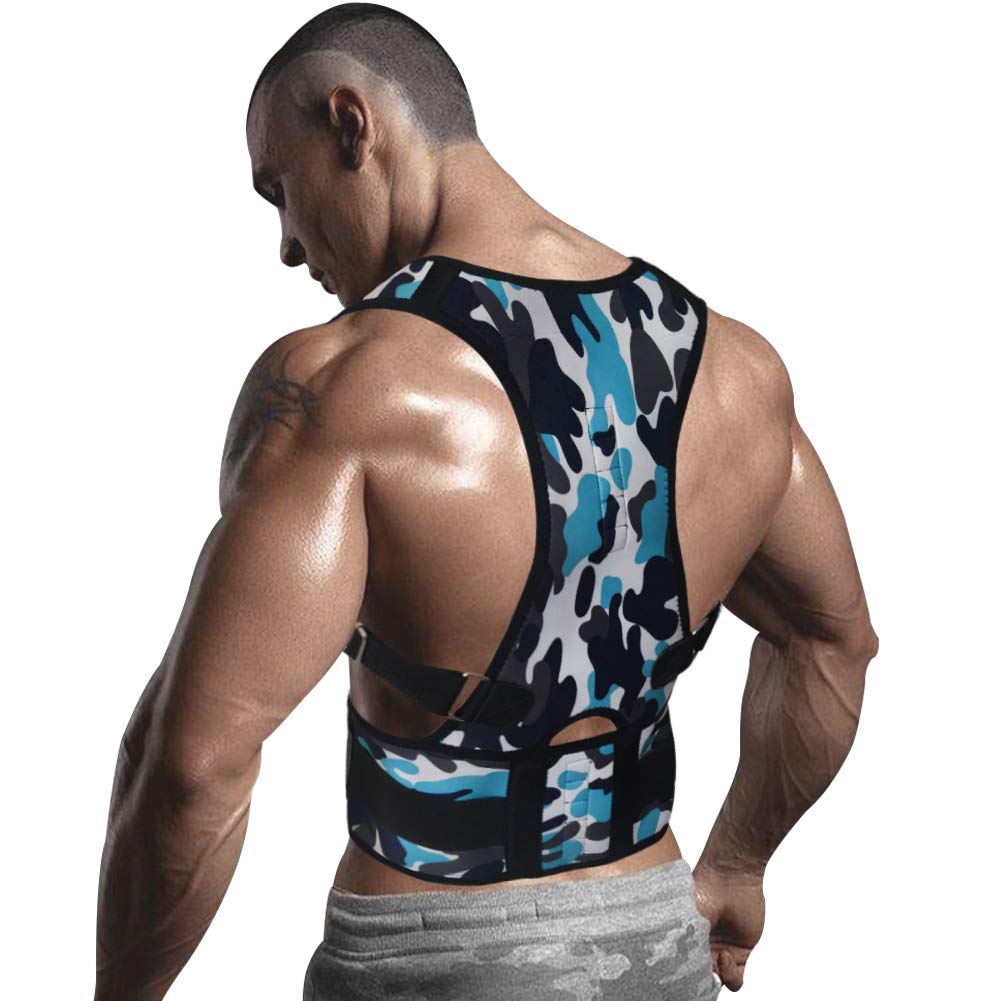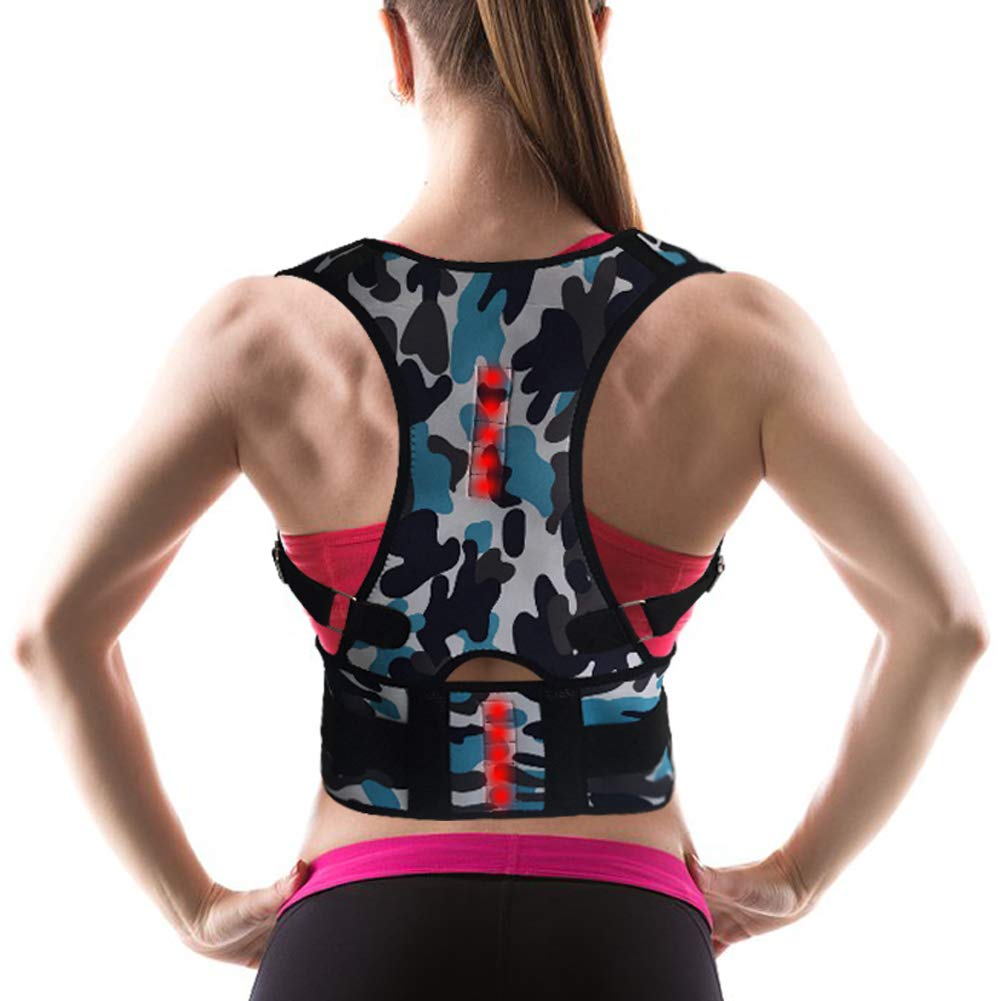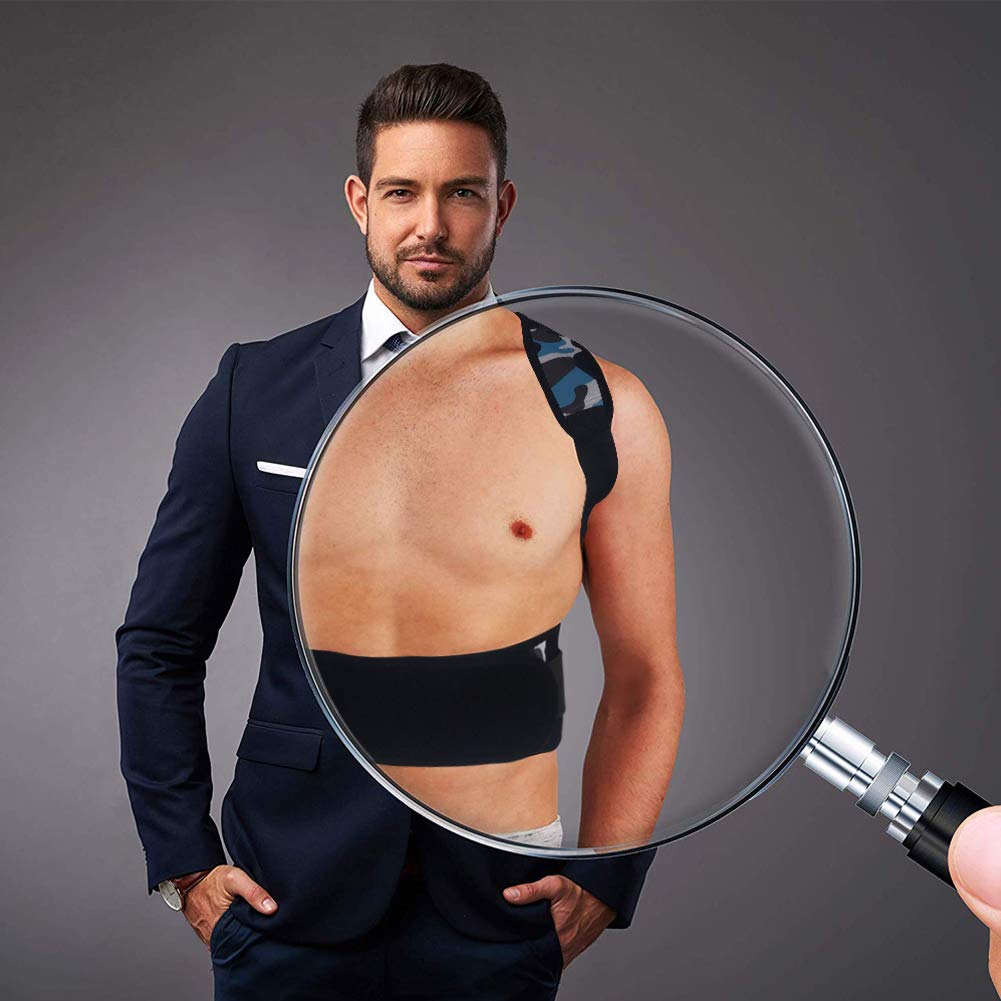
10 Magnets Back Braces for Back Pain - Best Fully Adjustable Posture Corrector for Men & Women - Improves Posture and 2 Steel Bone Provides Lumbar Support (Camouflage,Large)
Category: Industrial & Scientific
Adjustable Magnetic Therapy Back Brace Posture Corrector This premium quality Posture Corrector for men and women promises unrivaled support for: slumped and rounded shoulders, hunchback, misaligned spine, sports injuries, uneven shoulders, clavicle injuries,hunching and slouching and much more. Professional Magnetic Back Support Brace: The back brace is based on orthopedist's many years of clinical experience and research.According to the orthopedist's suggestion, it has ten magnets which can improve your blood circulation,relieve the pressure of back,and make better performance. Our mission is to design the most comfortable effective health and wellness products to help you live a good life that is pain free while allowing you to feel more tall, Rediscover his confidence in your own body. Like a soldier, standing tall, full of confidence. A good back brace will give you proper alignment and help you build the muscle memory you need to correct your posture while maintaining your body in a comfortable position. With straighter posture during all of your daily activities spinal pressure on your discs is relieved, reducing pain reduce muscle burden, improve blood circulation, eliminate muscle fatigue. Please Note: For best results wear your brace for 45-65 minutes per day for the first week. then add 20 minutes every day, You may feel uncomfortable for the first 3-4 day, but later you'll get used to wearing the posture corrector therapy back brace Don't pull the straps too tight - it may worsen blood circulation. Wear the best posture corrector directly on body or cotton clothes. Washing Instructions: Hand wash in cold water with a soft detergent.
Features: Magnetic Posture Corrector for Men & Women: The back brace has 5 medical magnets built into the upper back and lower back to promote blood circulation, relieve fatigue and relieve pain. Suitable for men and women, adults and teenagers. | Correct Your Bad Posture: The Back Corrector quickly straightens shoulders and back. A quick way to stop slouching and hunching.The Posture Corrector doesn't cause skin irritation, can be worn at home, work, driving, reading, writing homework or gym. | Provide Lumbar Support: The Lumbar Support Brace has 2 steel bones embedded in the waist to support the waist, straighten our lumbar spine, and correct the habit of bending over. The importance of correct posture cannot be overstated. | Easy to Use: The Back Brace Posture Corrector is easy to use, and the adjustable shoulder strap and belt allow you to quickly adjust the size of the Posture Corrector to suit your body. You can wear it perfectly in 1~3 minutes. | SZKANI Back Support Brace is not just a brand. We deeply care about our customers and about making sure that the buyer gets what they want. We love giving our customers great value and great customer service. We are happy to accept your suggestion, please send us a message.